Marine life

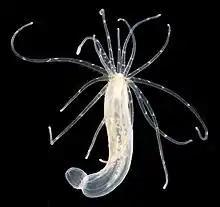
Cnidarians, like this starlet sea anemone, are the simplest animals to organise cells into tissue. Yet they have the same genes that form the vertebrate (including human) head.

Cnidarians (from Greek for "nettle") are distinguished by the presence of stinging cells, specialized cells that they use mainly for capturing prey. Cnidarians include corals, sea anemones, jellyfish and hydrozoans. They form a phylum containing over 10,000 species of animals found exclusively in aquatic (mainly marine) environments. Their bodies consist of mesoglea, a non-living jelly-like substance, sandwiched between two layers of epithelium that are mostly one cell thick. They have two basic body forms: swimming medusae and sessile polyps, both of which are radially symmetrical with mouths surrounded by tentacles that bear cnidocytes. Both forms have a single orifice and body cavity that are used for digestion and respiration.